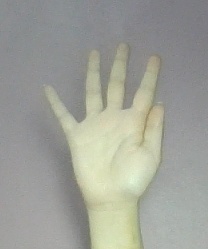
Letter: sheen